Submachine gun

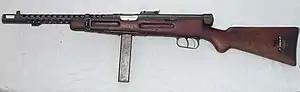
A Beretta Model 38, one of the most successful Italian weapons of World War II

Changes in design accelerated during the war, with one major trend being the abandonment of complex and finely made pre-war designs like the Thompson submachine gun to weapons designed for cheap mass production and easy replacement like the M3 Grease Gun.